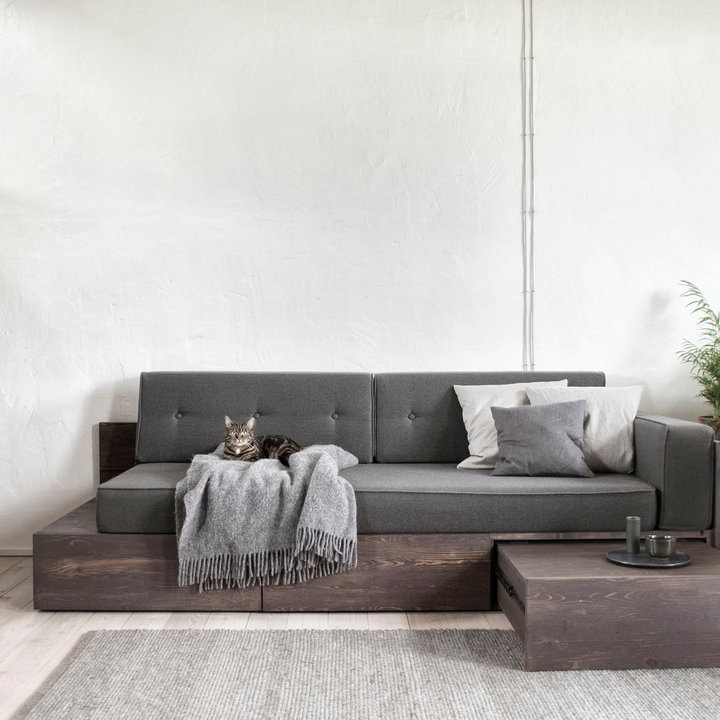
Style: Industrial